Sectoral balances

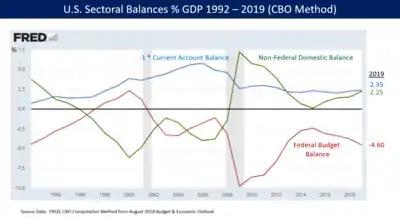
Sectoral balances using CBO data. Their method defines the balances as: A) Federal budget balance; B) Current Account (multiplied by -1 in the diagram); and C) Nonfederal Domestic Balance, representing mainly private sector net savings and the state and local government sector balance. The equation A+B+C=0 must hold by definition.

The U.S. Congressional Budget Office discussed sectoral balances in its August 2018 economic outlook: "For example, the unique pattern of the balances in the early years of this century reflected increased borrowing by households and businesses that later proved to be unsustainable. Starting with the recession of 2001 and continuing through the expansion of the early- to mid-2000s, both the federal government and the U.S. domestic private sector were net borrowers. That borrowing was funded by foreign investors, and current-account